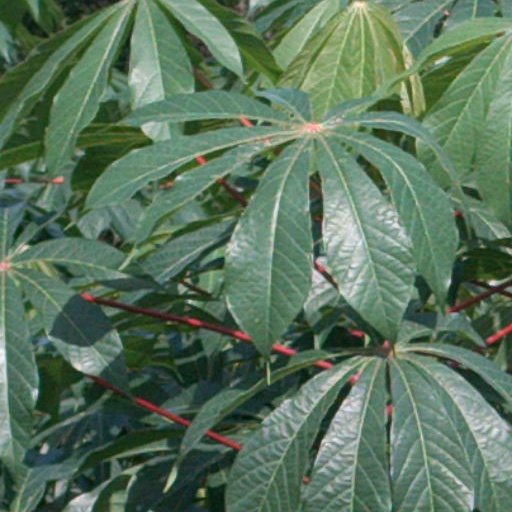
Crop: cassava